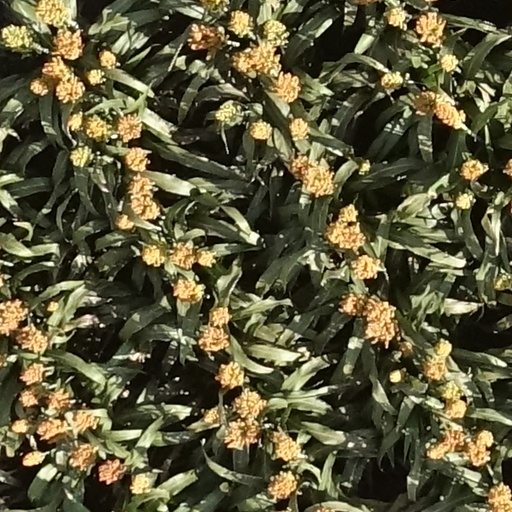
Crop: sorghum